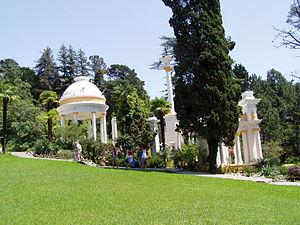
Le dendrarium de Sotchi est un jardin botanique et un arboretum de la ville -arrondissement de Sotchi en Russie au bord de la mer Noire. Il se trouve dans le microraïon de Svetlana appartenant au raïon de Khosta.